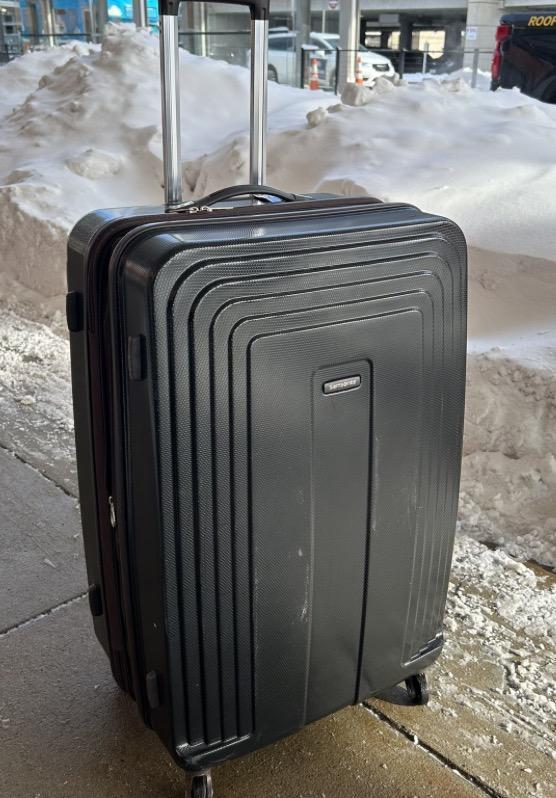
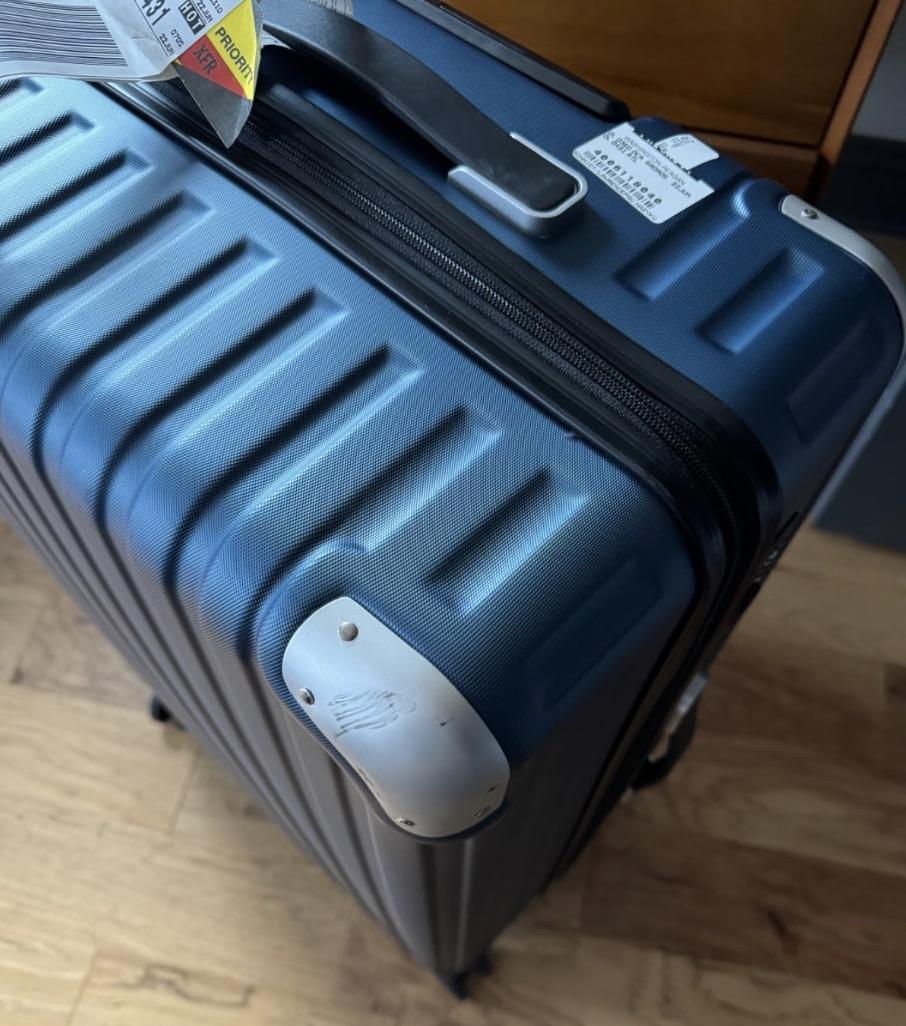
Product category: items_tea
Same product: no